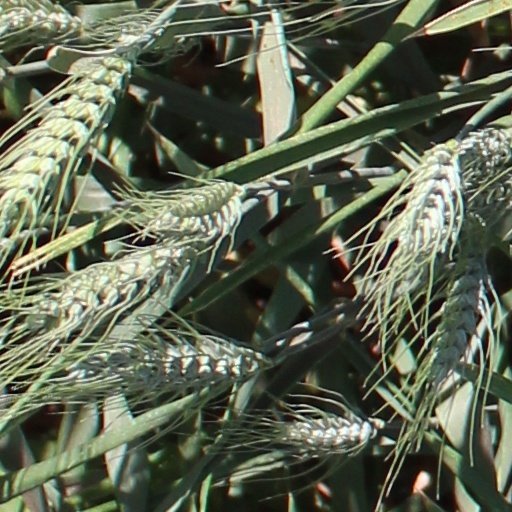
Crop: wheat